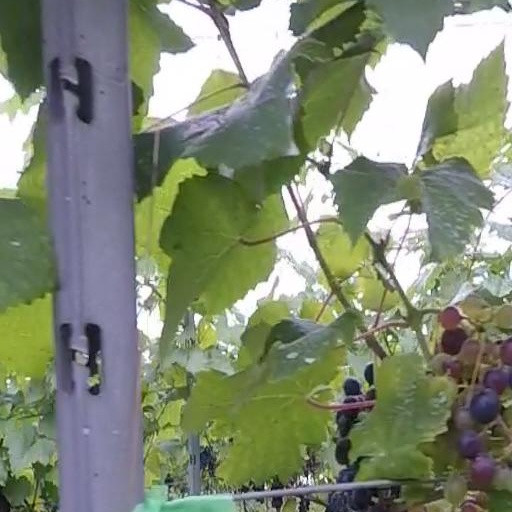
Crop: grape